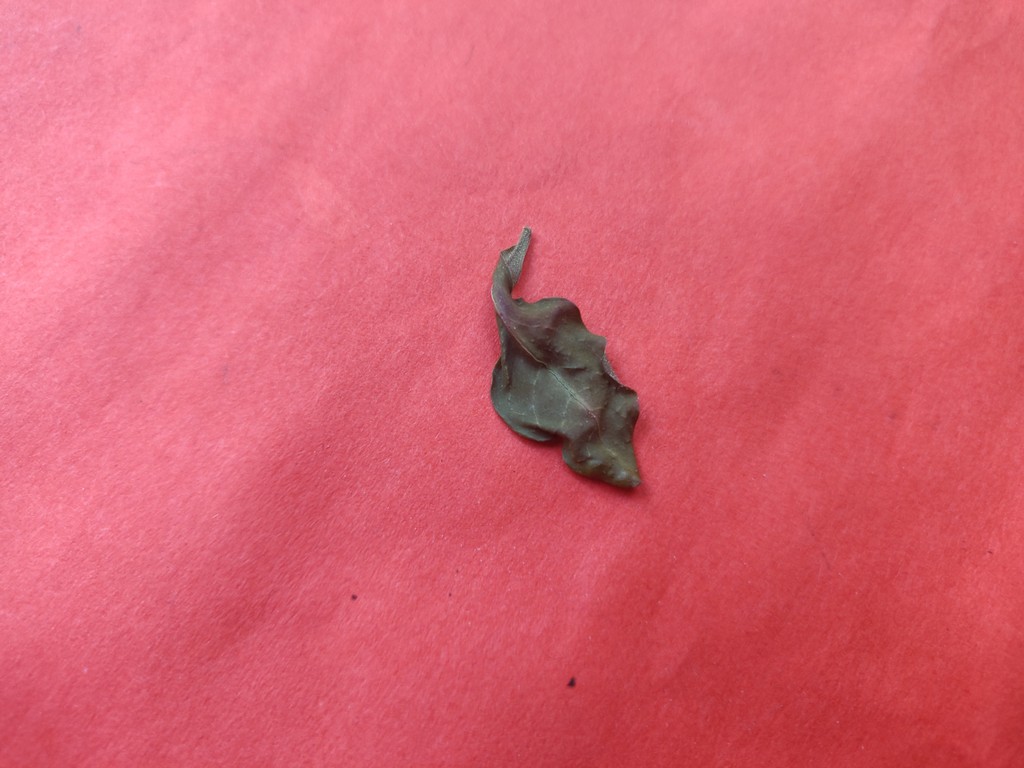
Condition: Dried
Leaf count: single
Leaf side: unknown